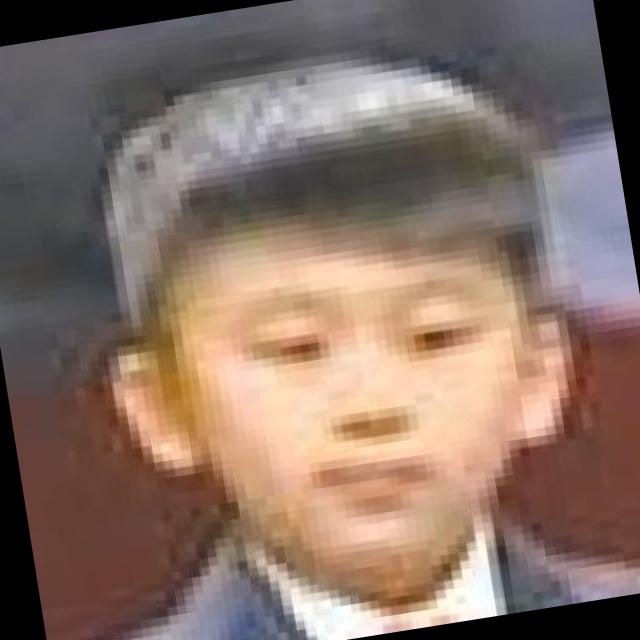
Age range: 0-12